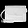
Label: Bag